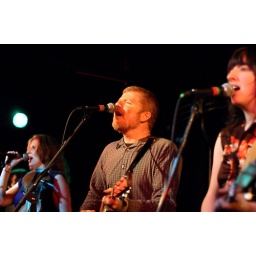
ac newman and the broken west at the black cat in DC on 3/18